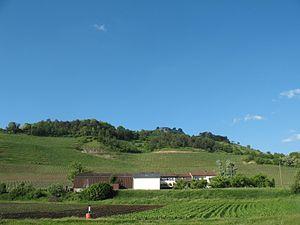
Le Hohentwiel est un volcan éteint d'Allemagne situé dans les environs du lac de Constance, dans l'Hegau. Emblème de la ville de Singen, ce sommet de 686 mètres d'altitude présente à son sommet les ruines de son ancien château fort.